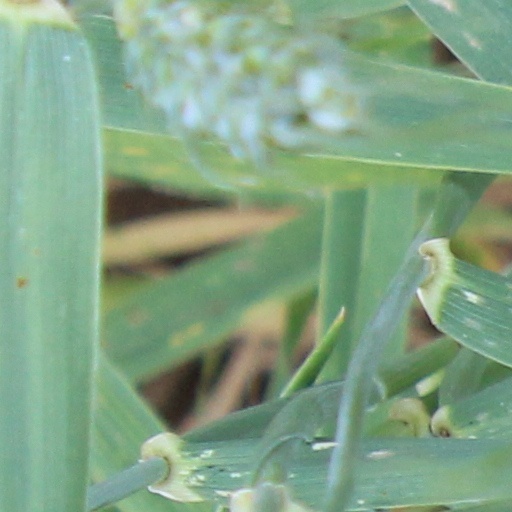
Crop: wheat